Knute Nelson

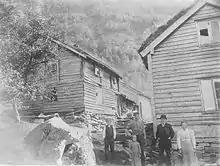
Nelson in Voss, Norway.

Nelson always took care in public to define himself first and foremost as an American, with no conflicted loyalty to his birth country. But in the background he supported Norway in various ways, notably by inviting Norwegian officers to observe and learn from American tactics in Cuba. He had been planning a trip to Norway for some time, but made sure he would also visit Sweden and Denmark, emphasizing his Scandinavian-American background.